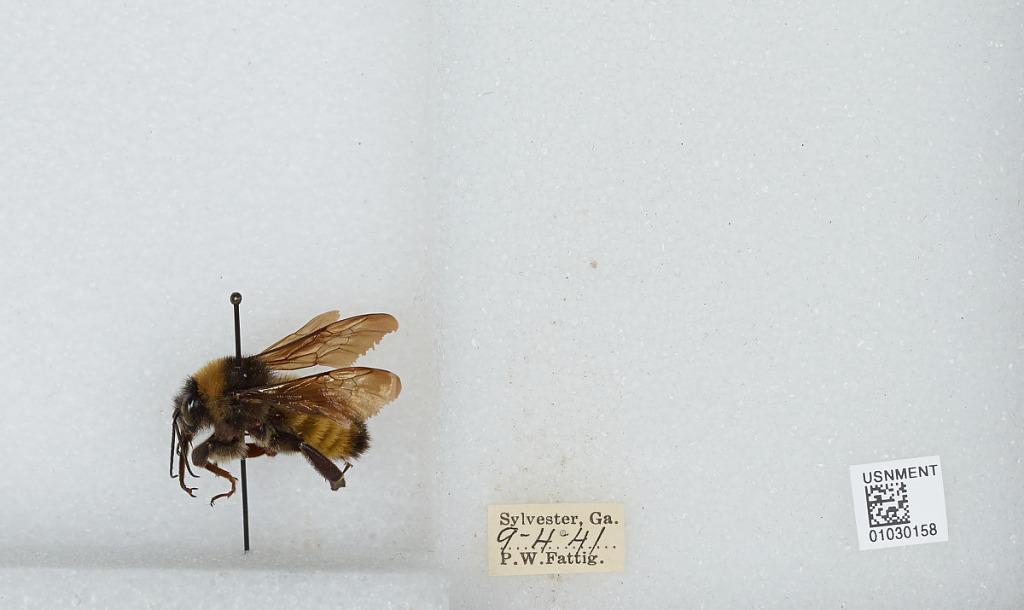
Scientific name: Bombus (Fervidobombus) pensylvanicus pensylvanicus (De Geer)
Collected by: P. Fattig
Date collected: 1941-9-4
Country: United States
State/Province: Georgia
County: Worth
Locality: Sylvester
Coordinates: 31.5314, -83.8361